FiraTàrrega

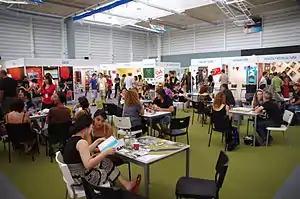
La Llotja, professional meeting at FiraTàrrega 2012

FiraTàrrega (also "Fira de Teatre al Carrer de Tàrrega") is the international market for performing arts that takes place every year in Tàrrega during the second weekend in September. Founded in 1981, it is a great shop window of what is going on in performing arts, with special emphasis on street arts, visual and unconventional shows. As a meeting place and an international point of reference for debate, the main objective of FiraTàrrega is to boost the performing arts market, opening the door to the internationalisation of the companies. Other more specific objectives are the accompaniment and promotion of creations by emergent artists, encouraging training, focused on artistic creation and culture management and on generating strategic alliances to develop transnational street art circuits or productions.